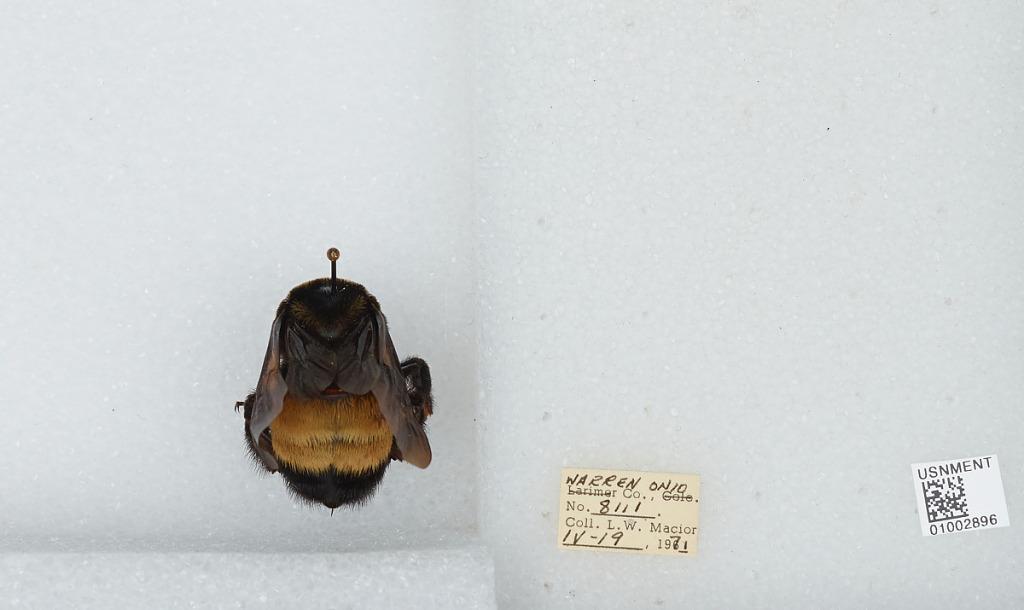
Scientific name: Bombus (Bombias) auricomus (Robertson)
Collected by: L. Macior
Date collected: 1971-4-19
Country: United States
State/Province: Ohio
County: Warren
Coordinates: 39.4242, -84.1856